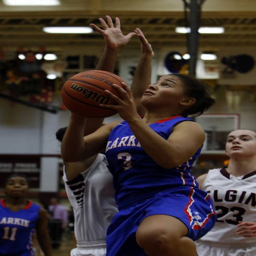
images from person at girls basketball game .